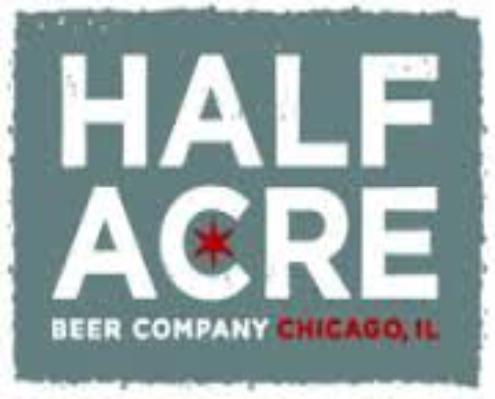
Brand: Half Acre
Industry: Food